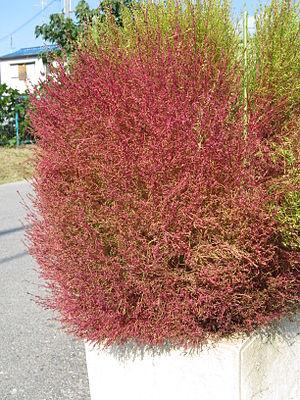
Bassia scoparia est une espèce de plantes dicotylédones de la famille des Amaranthaceae, originaire d'Eurasie.